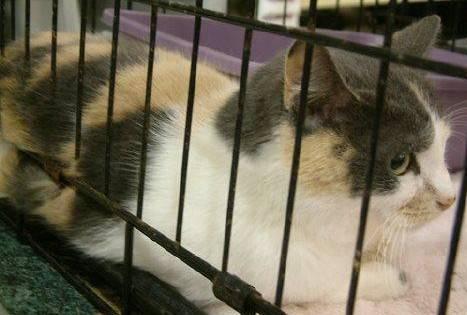
cat